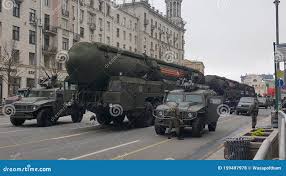
Label: Rs-24